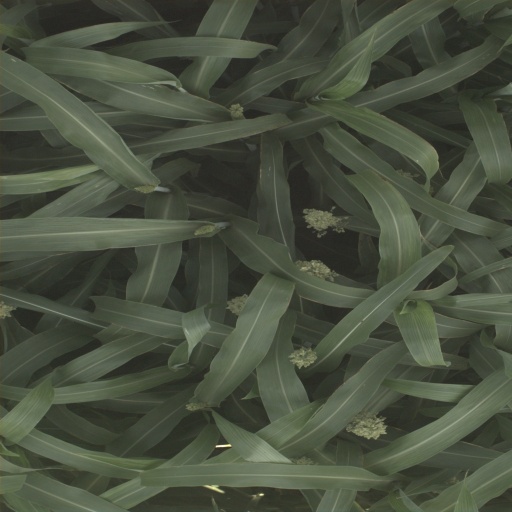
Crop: sorghum